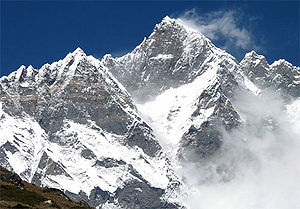
Bjerg / Verdens højeste bjerge
Lhotse
Bjerge kan være dannede ved vulkansk aktivitet, ved forskydninger i jordskorpen eller ved borterodering af omkringliggende, bløde bjergarter.